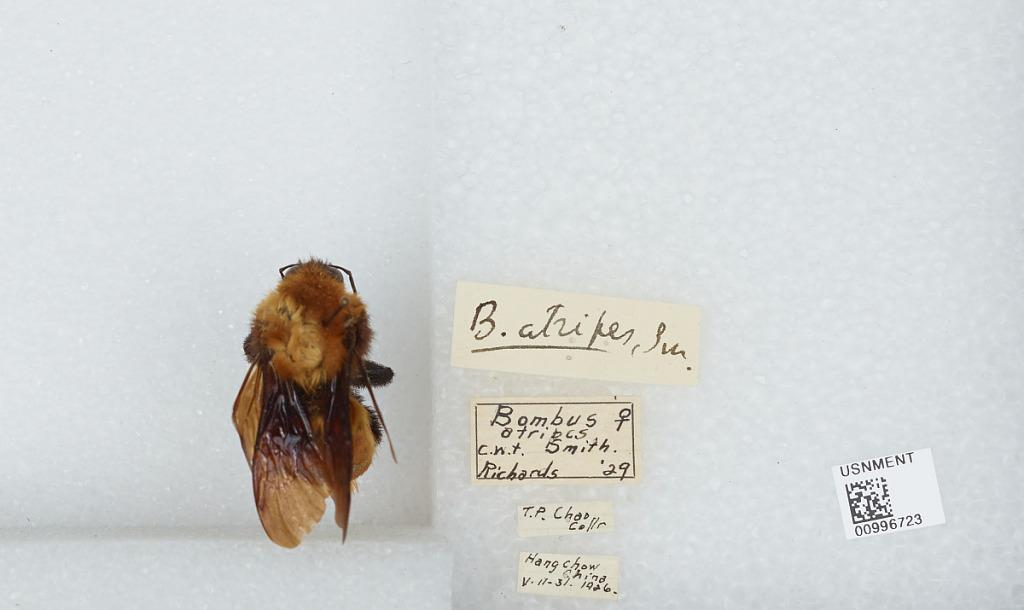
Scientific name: Bombus (Tricornibombus) atripes Smith
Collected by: T. Chao
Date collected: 1926-5-11
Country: China
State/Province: Zhejiang
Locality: Hangzhou